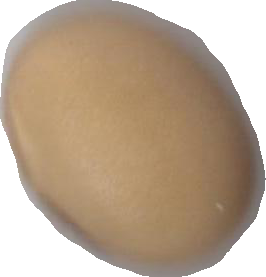
Variety: Anjasmoro